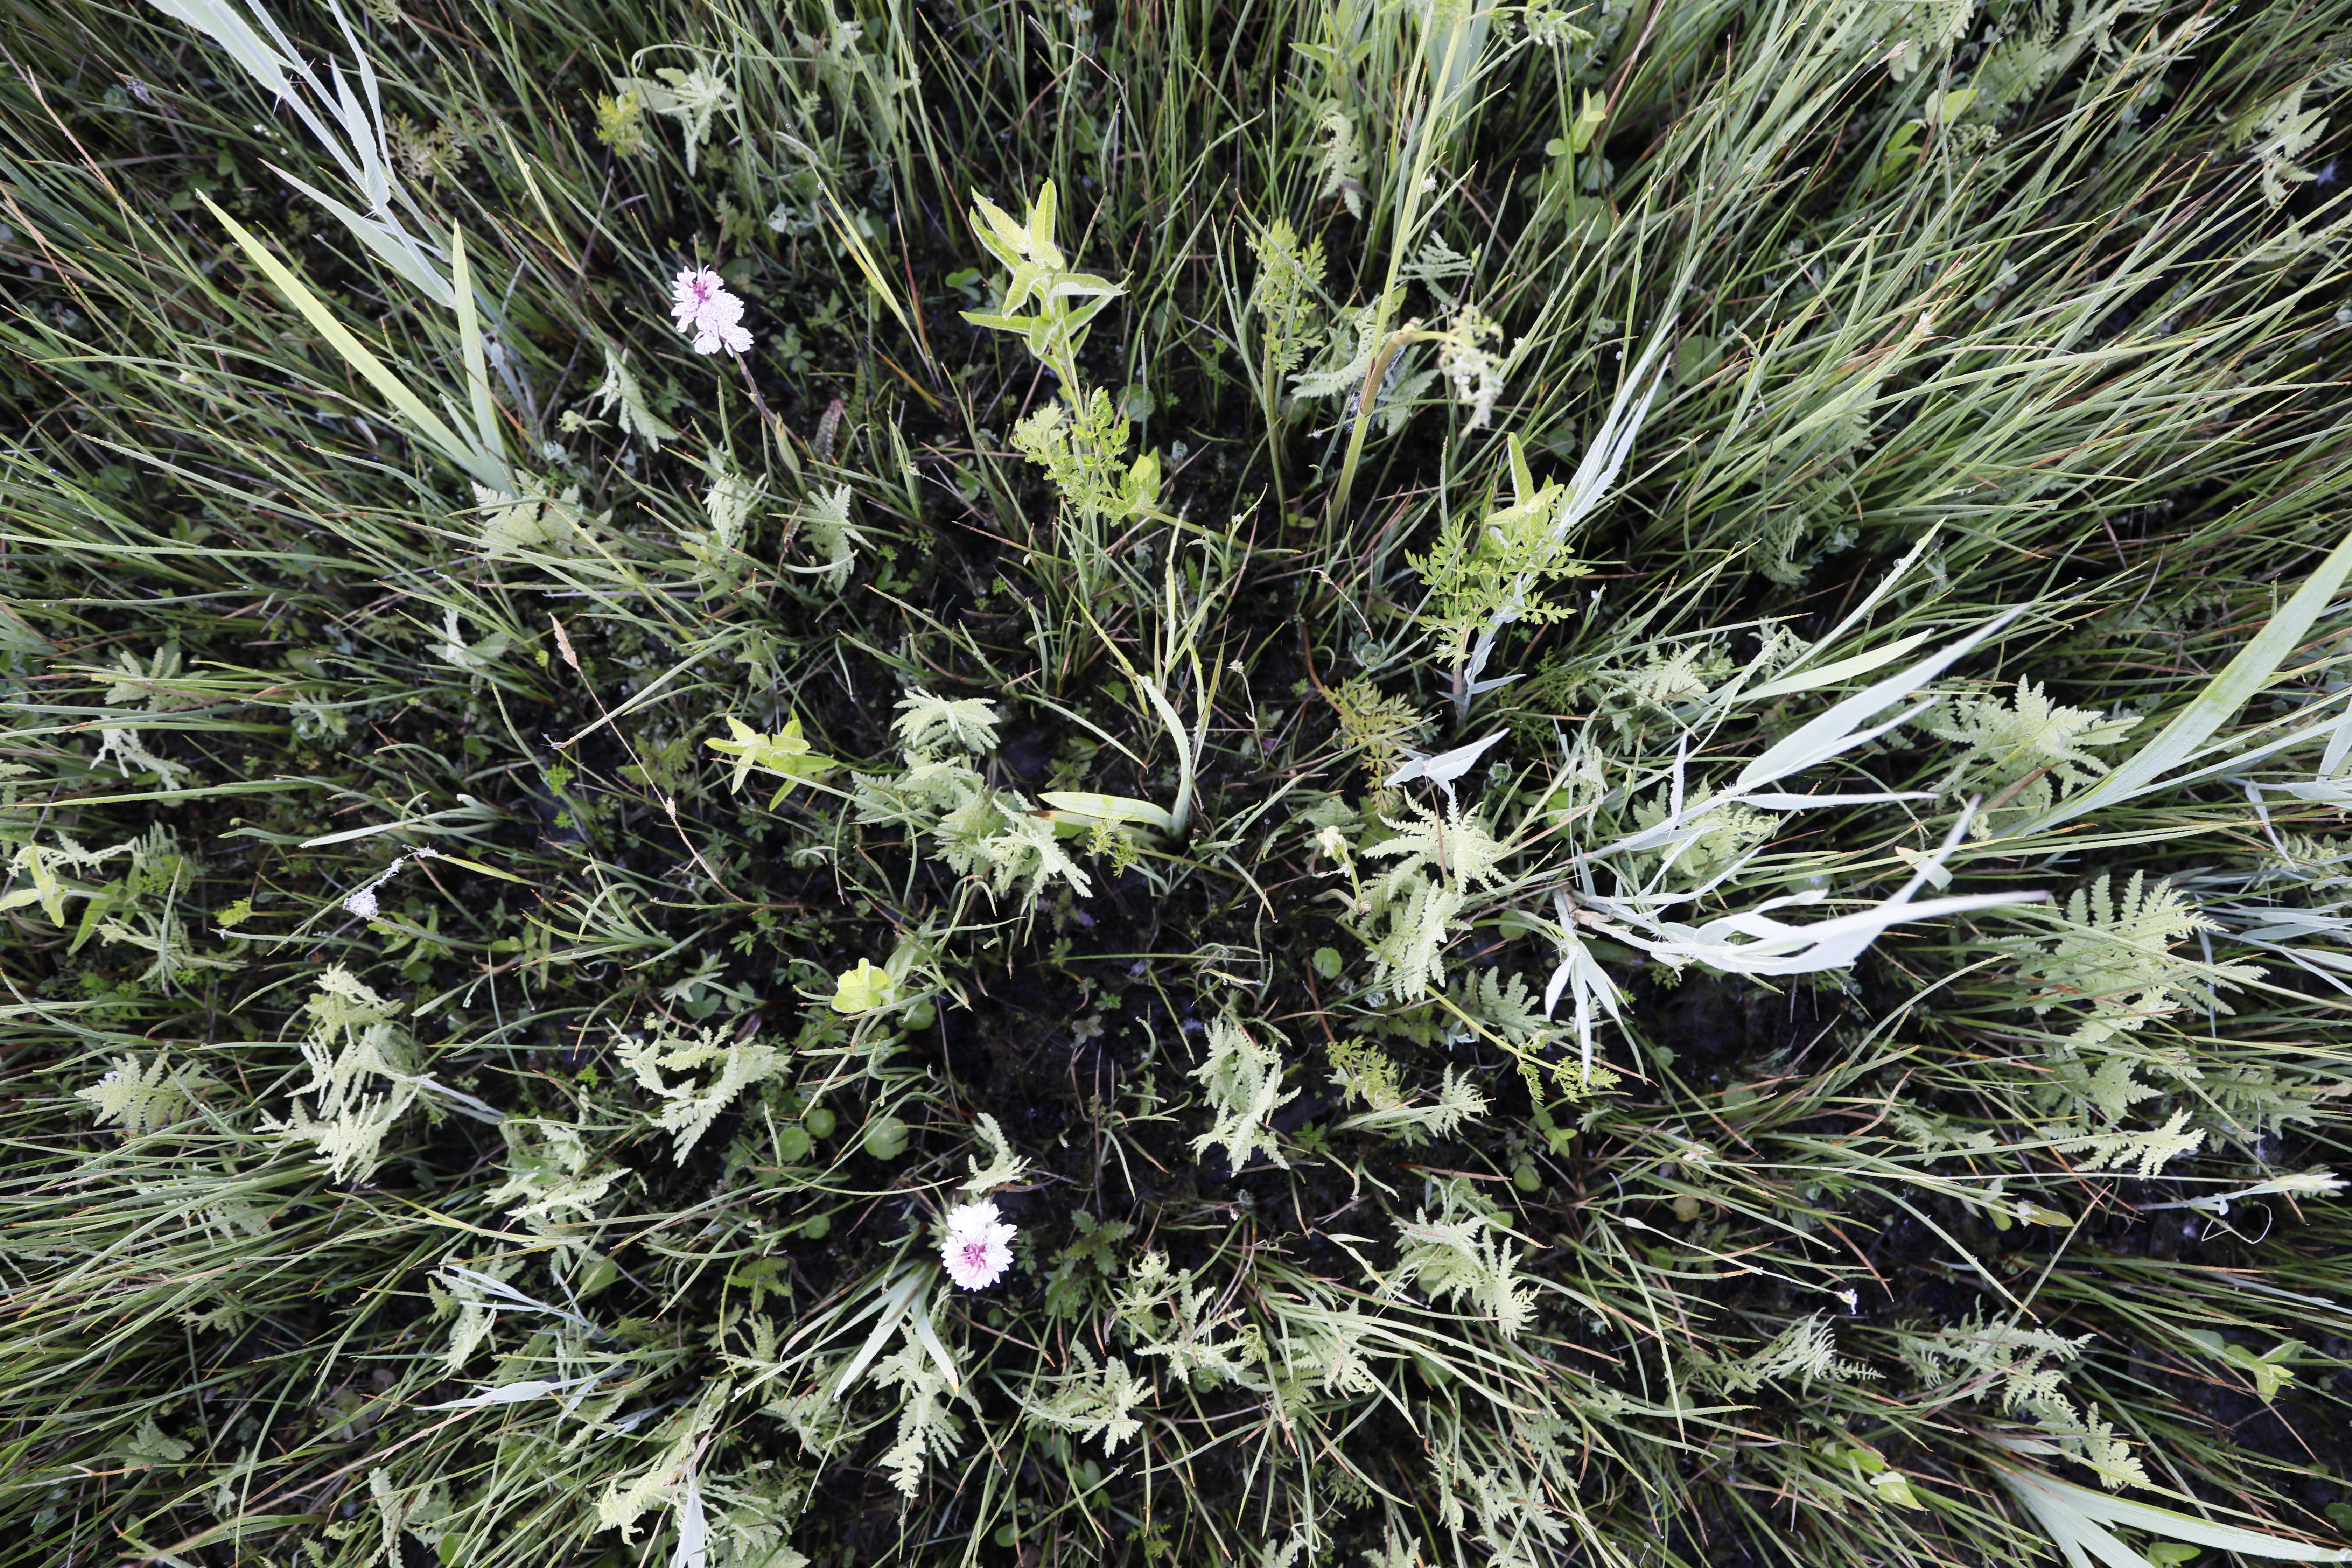
Plant species: Dactylorhiza maculata